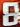
Number: 8